David Horowitz

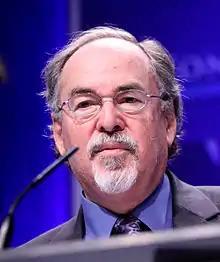
Horowitz in 2011

David Joel Horowitz (January 10, 1939 – April 29, 2025) was an American conservative writer and activist. He was a founder and president of the David Horowitz Freedom Center (DHFC); editor of the Center's website "FrontPage Magazine"; and director of Discover the Networks, a website that tracks individuals and groups on the political left. Horowitz also founded the organization Students for Academic Freedom.